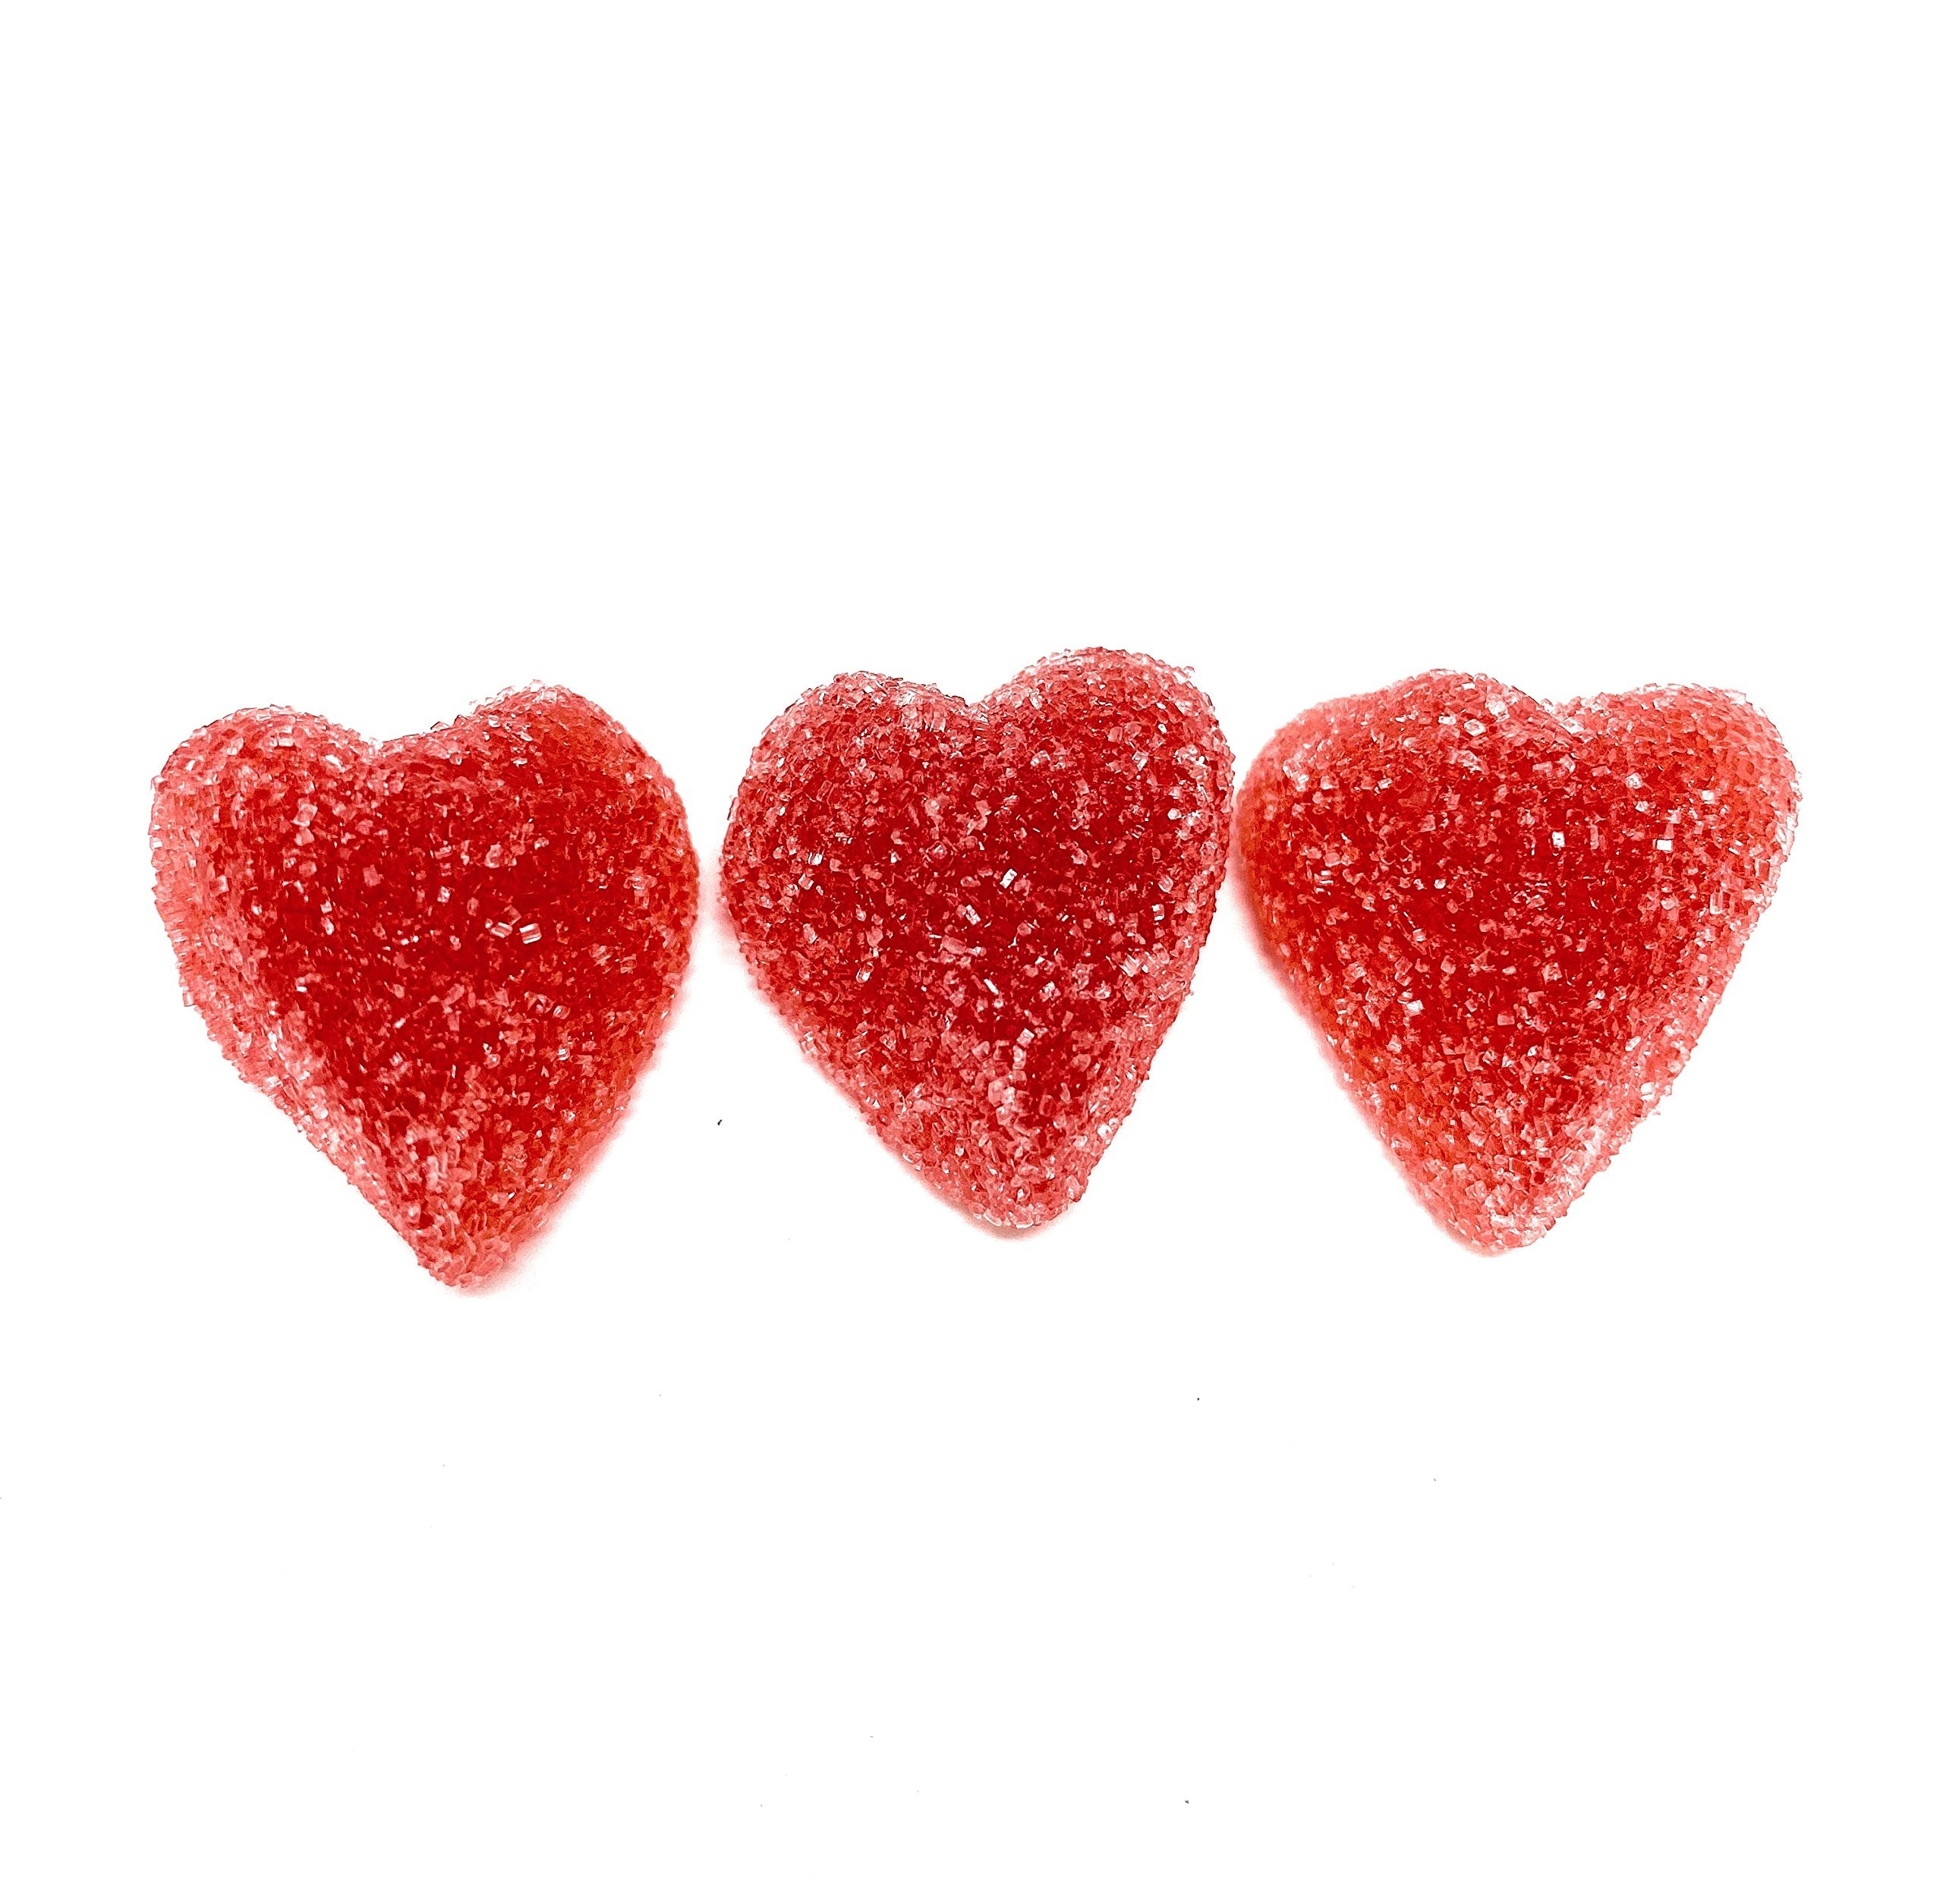
Item Name: Berry Red Heart Gumdrop (Sockrade Roda hjartan) (2.200 Lbs)
Bullet Point 1: Estimate per order: 2.200 Lbs in a Sealed bag
Bullet Point 2: Gummies
Bullet Point 3: Product of Aroma Konfektyrer, Sweden
Bullet Point 4: Packed From Bulk In Ziplock Bag
Product Description: Produce by Aroma Konfektyrer, Sweden.
Value: 35.2
Unit: Ounce

Price: 54.66